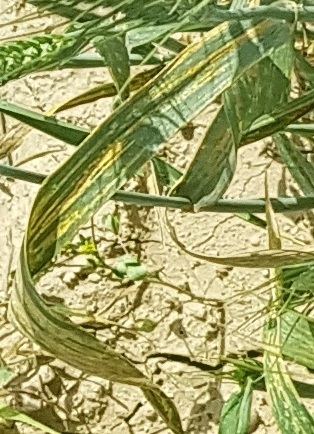
Label: Wheat___Yellow_Rust